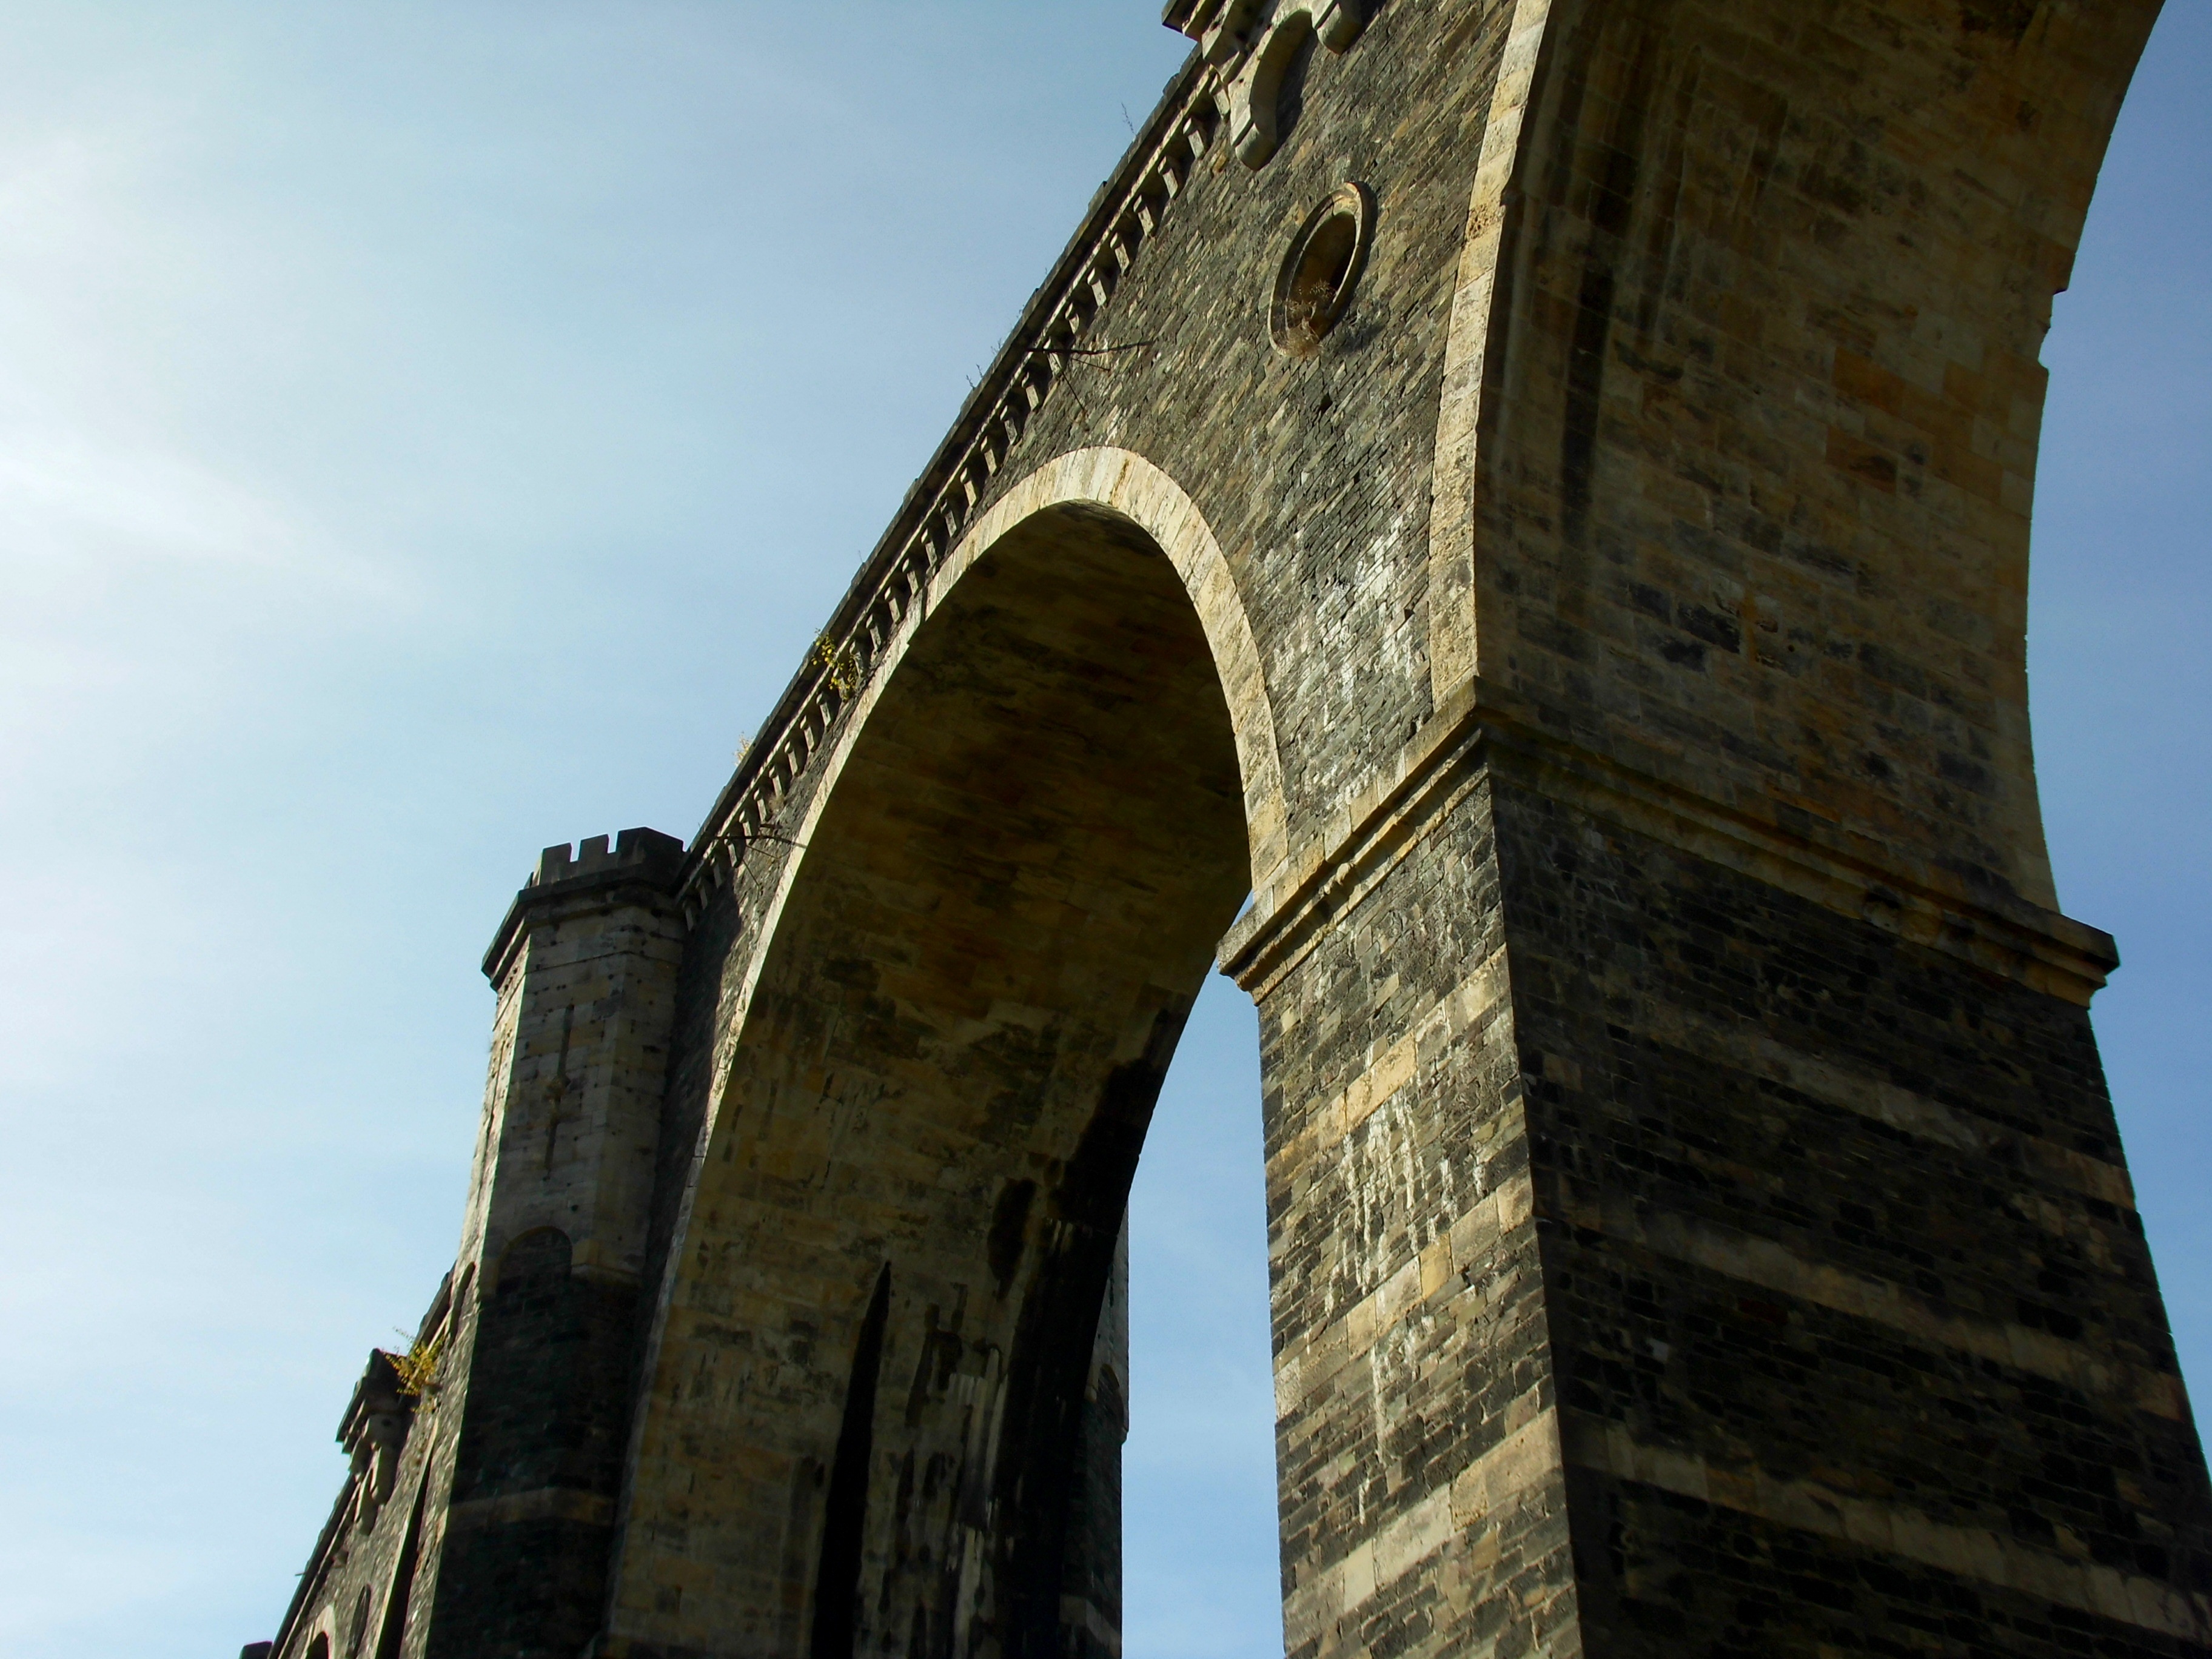
architecture, sky, bridge, building, monument, arch, high, tower, landmark, abandoned, church, place of worship, bell tower, spire, steeple, historically, railway bridge, construction art, stone arch bridge, ancient history, engineering services, landmarks fl hatal